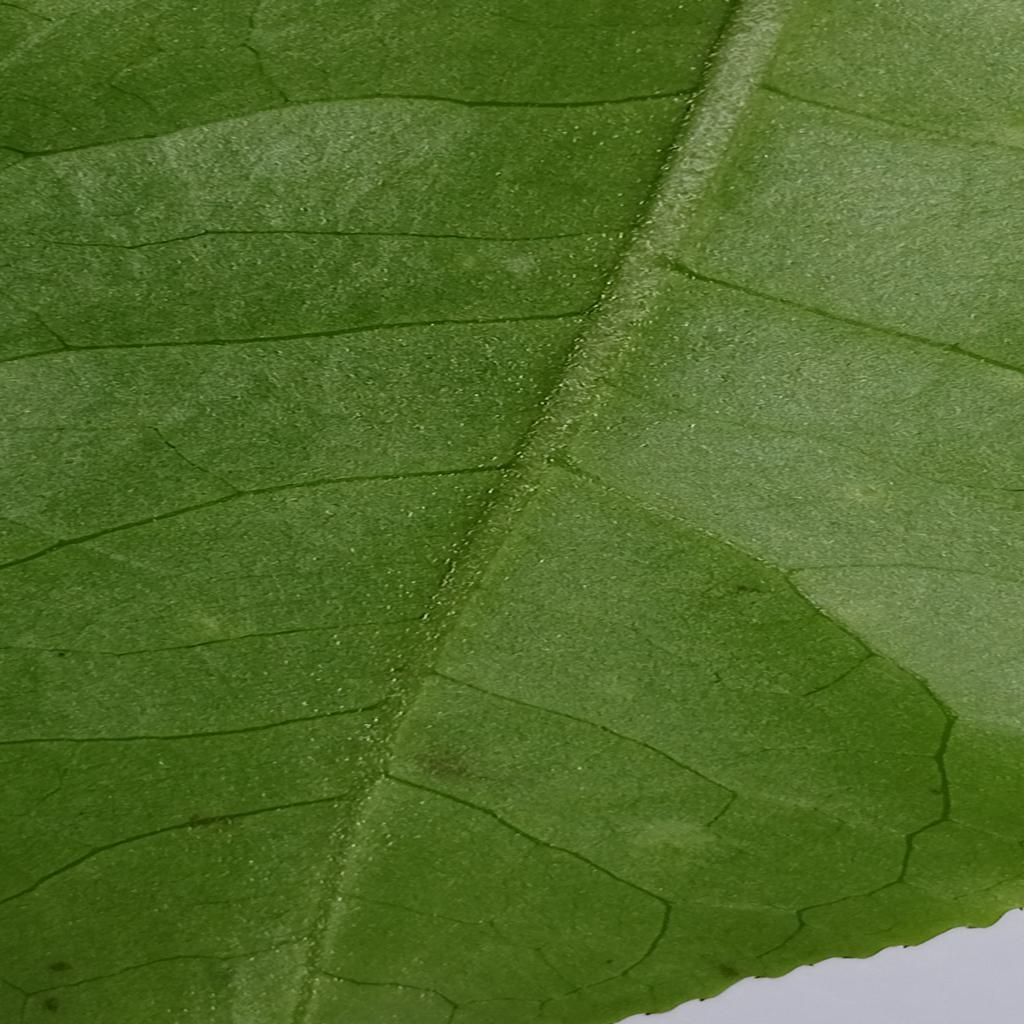
Label: Healthy